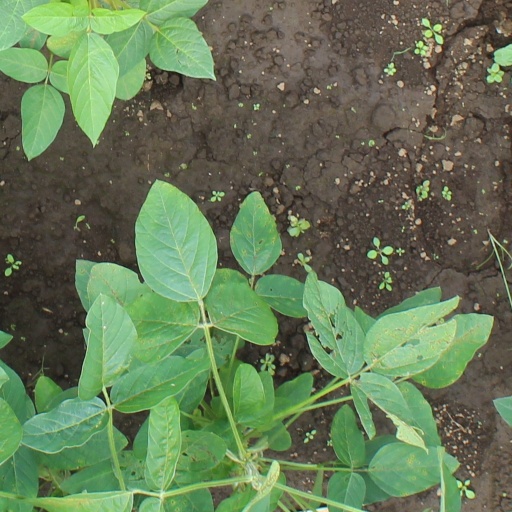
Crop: soybean